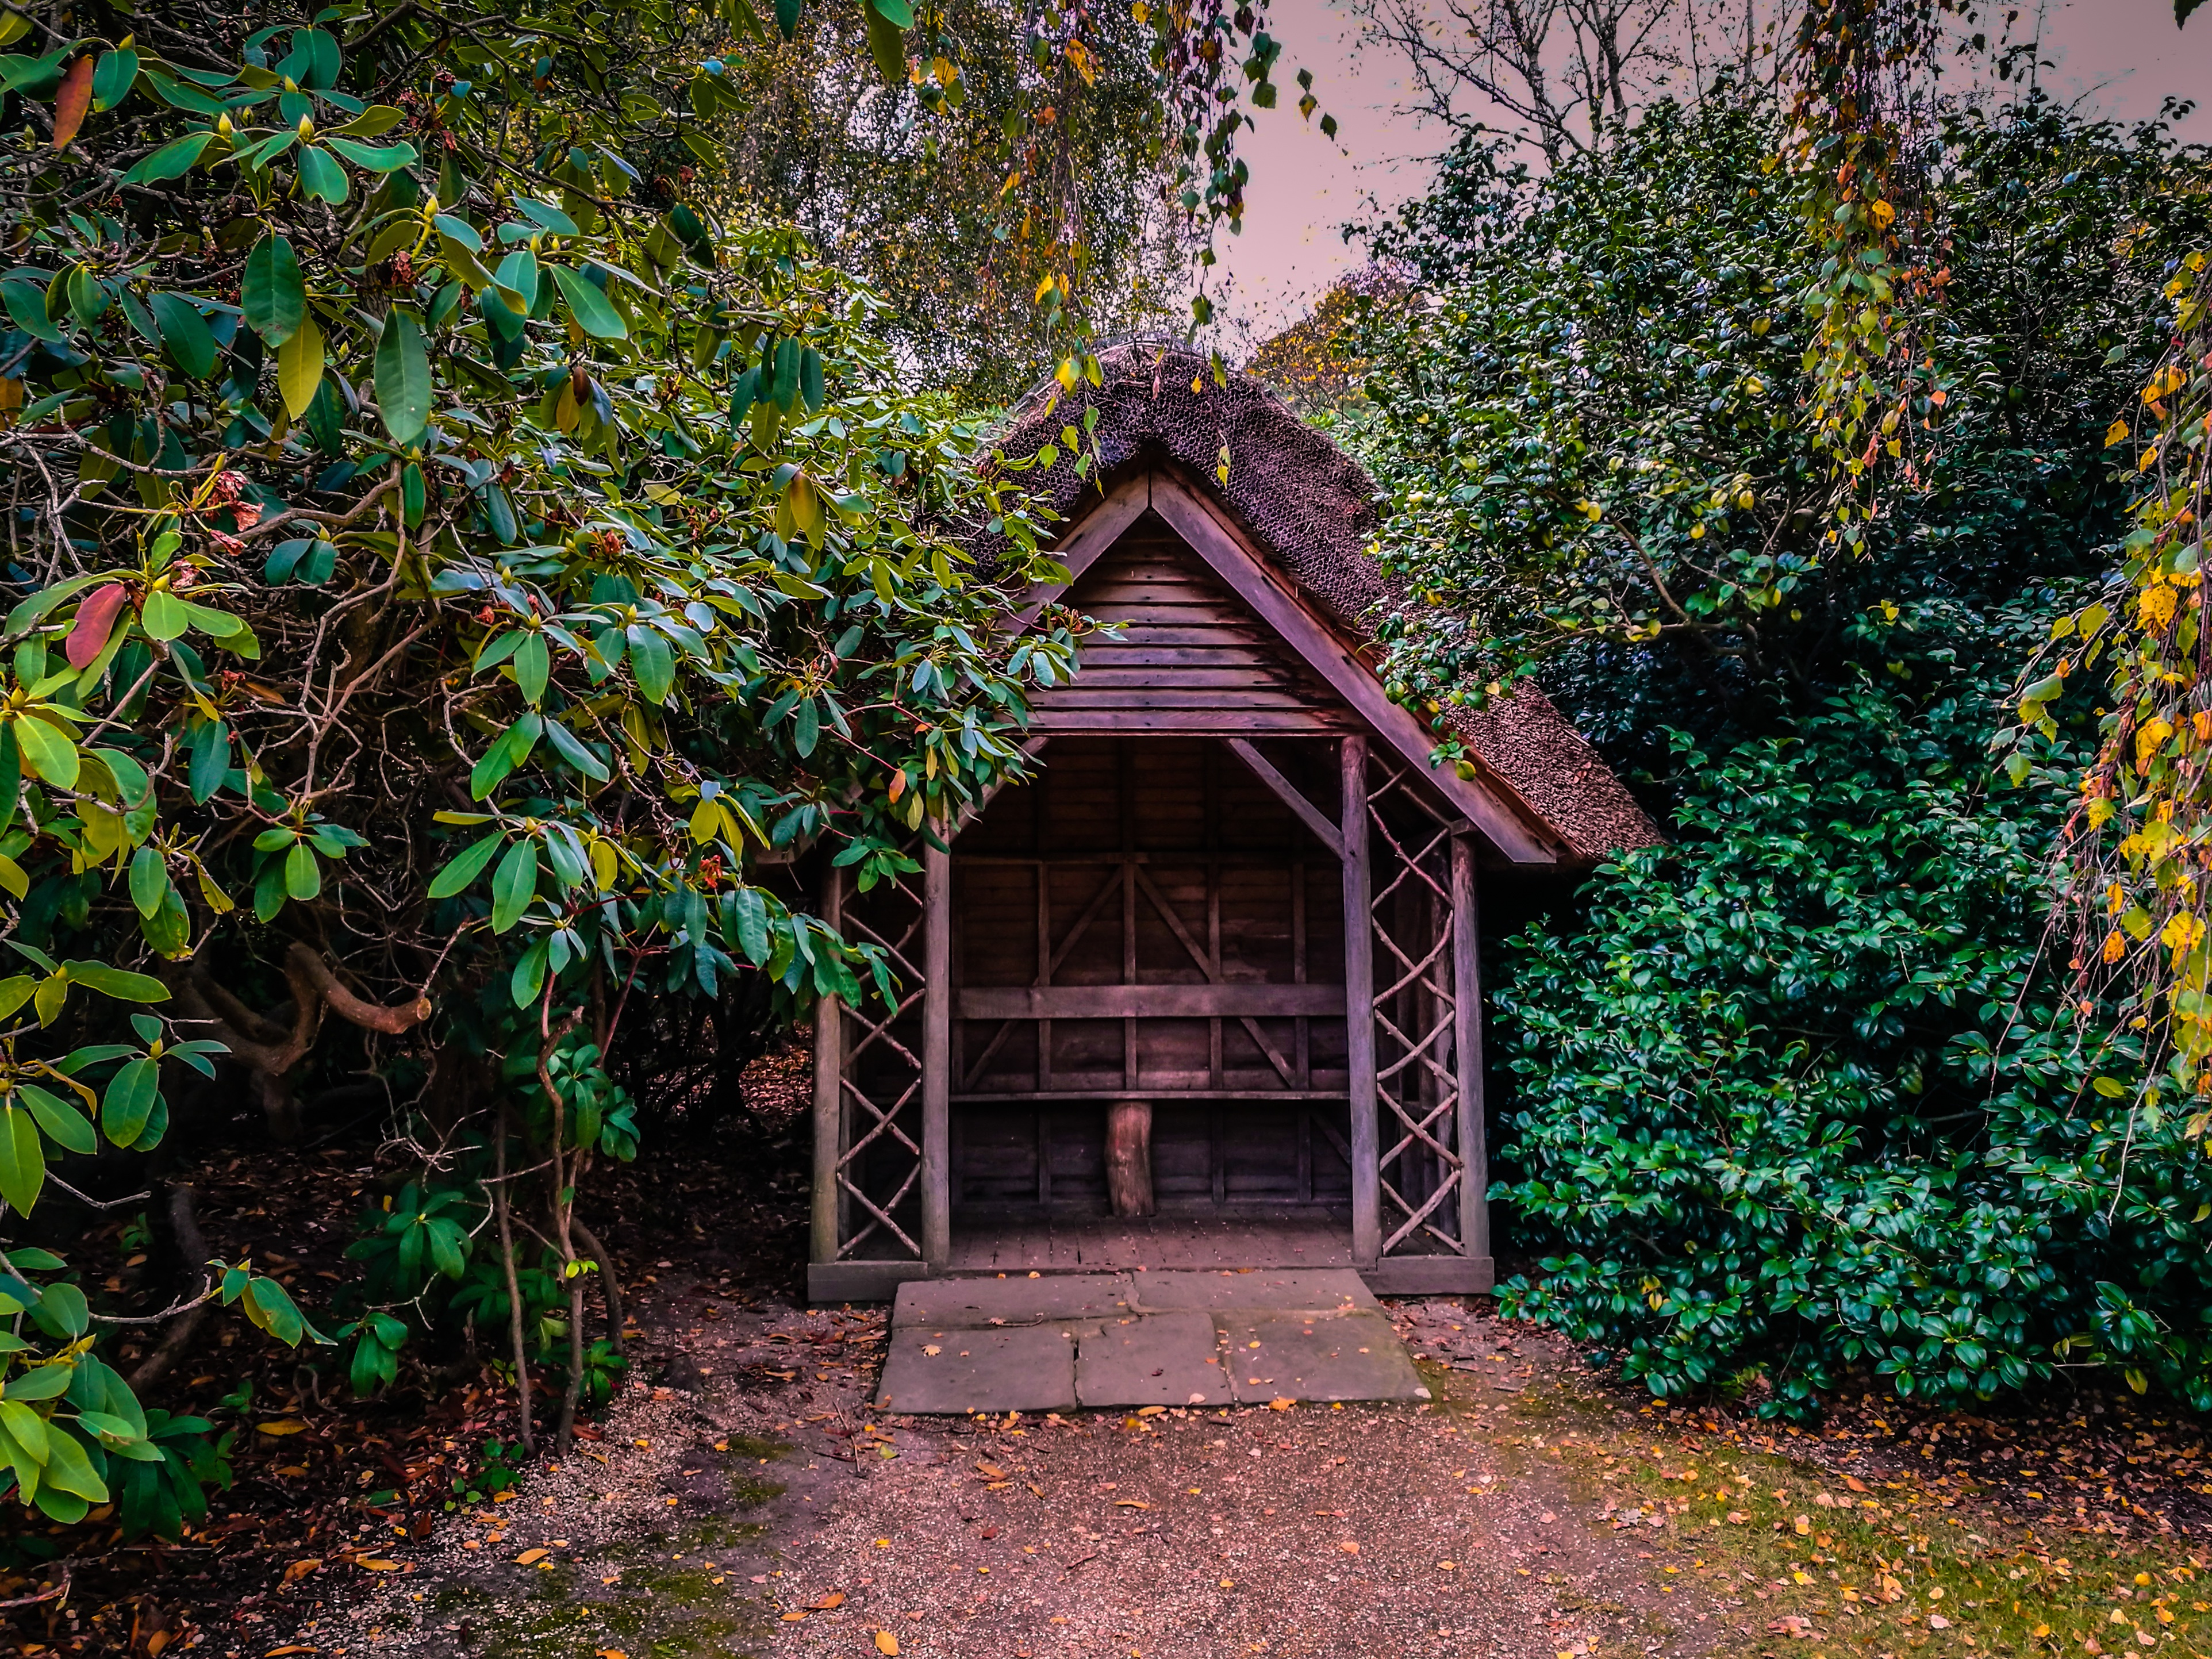
tree, nature, forest, house, leaf, flower, building, green, jungle, autumn, garden, temple, shrine, woodland, rural area, shinto shrine